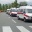
Label: ambulance